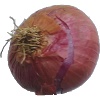
Label: Onion Red 1